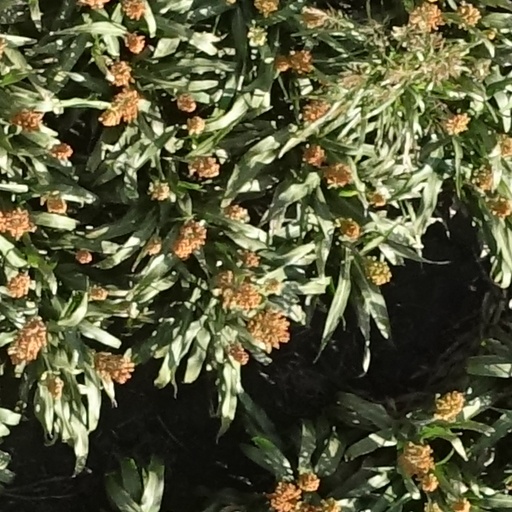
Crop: sorghum